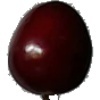
Label: cherry